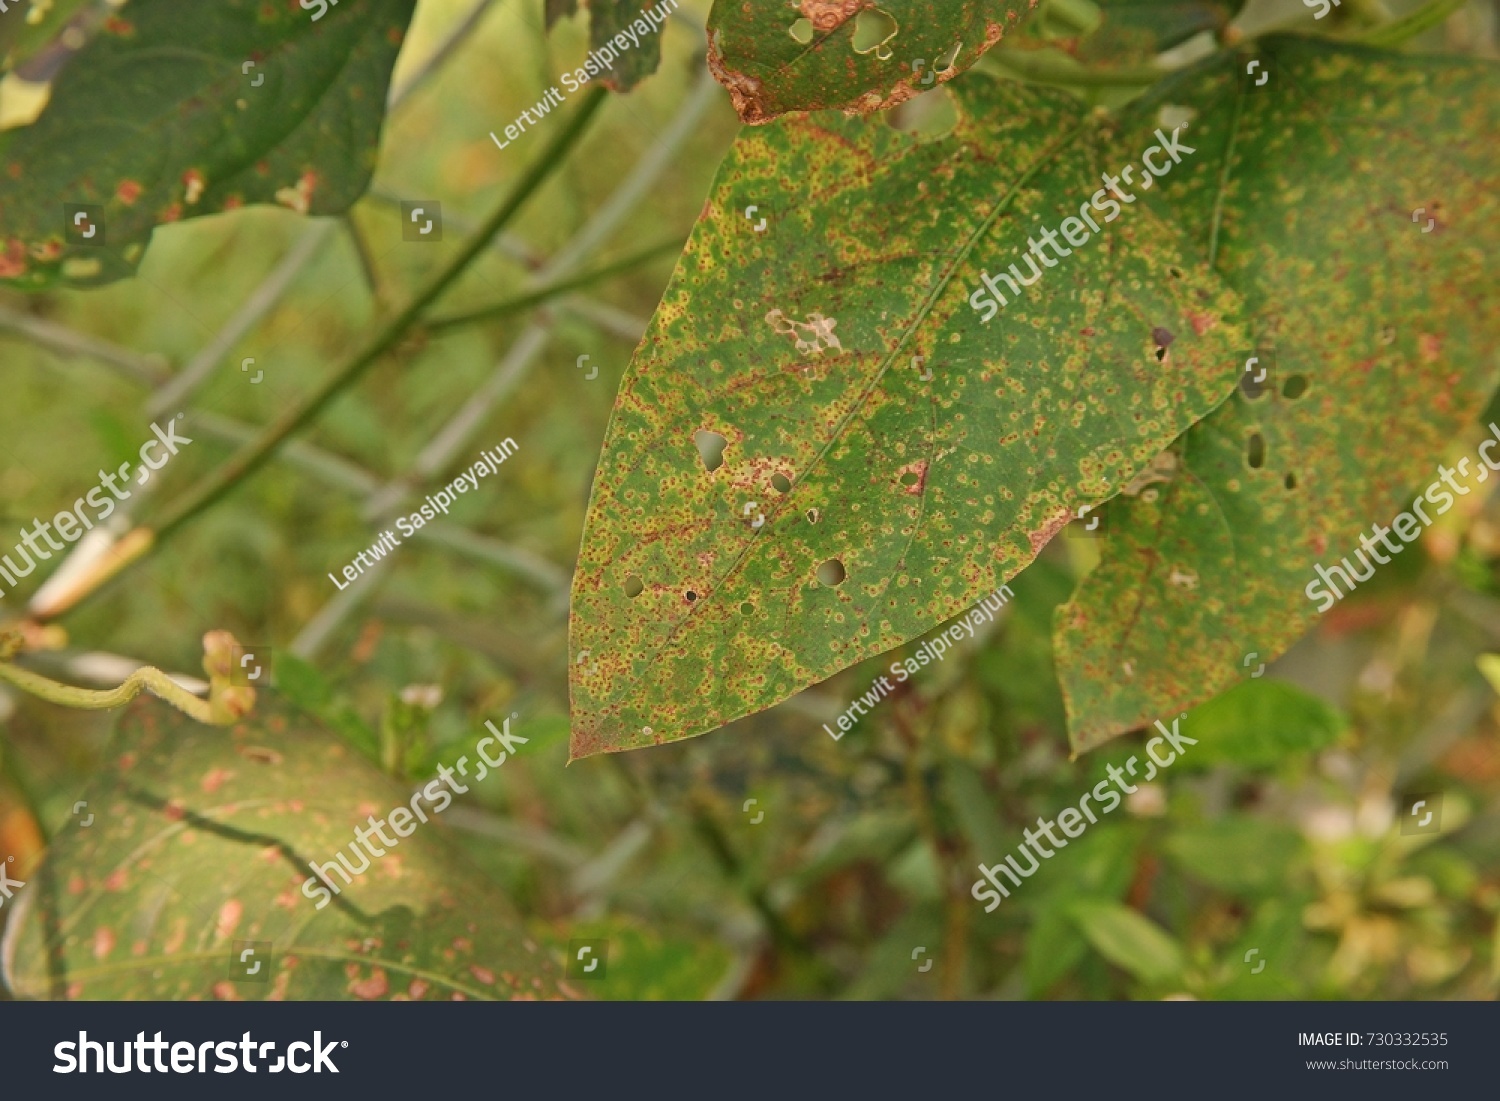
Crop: unknown
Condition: bean_bean_rust